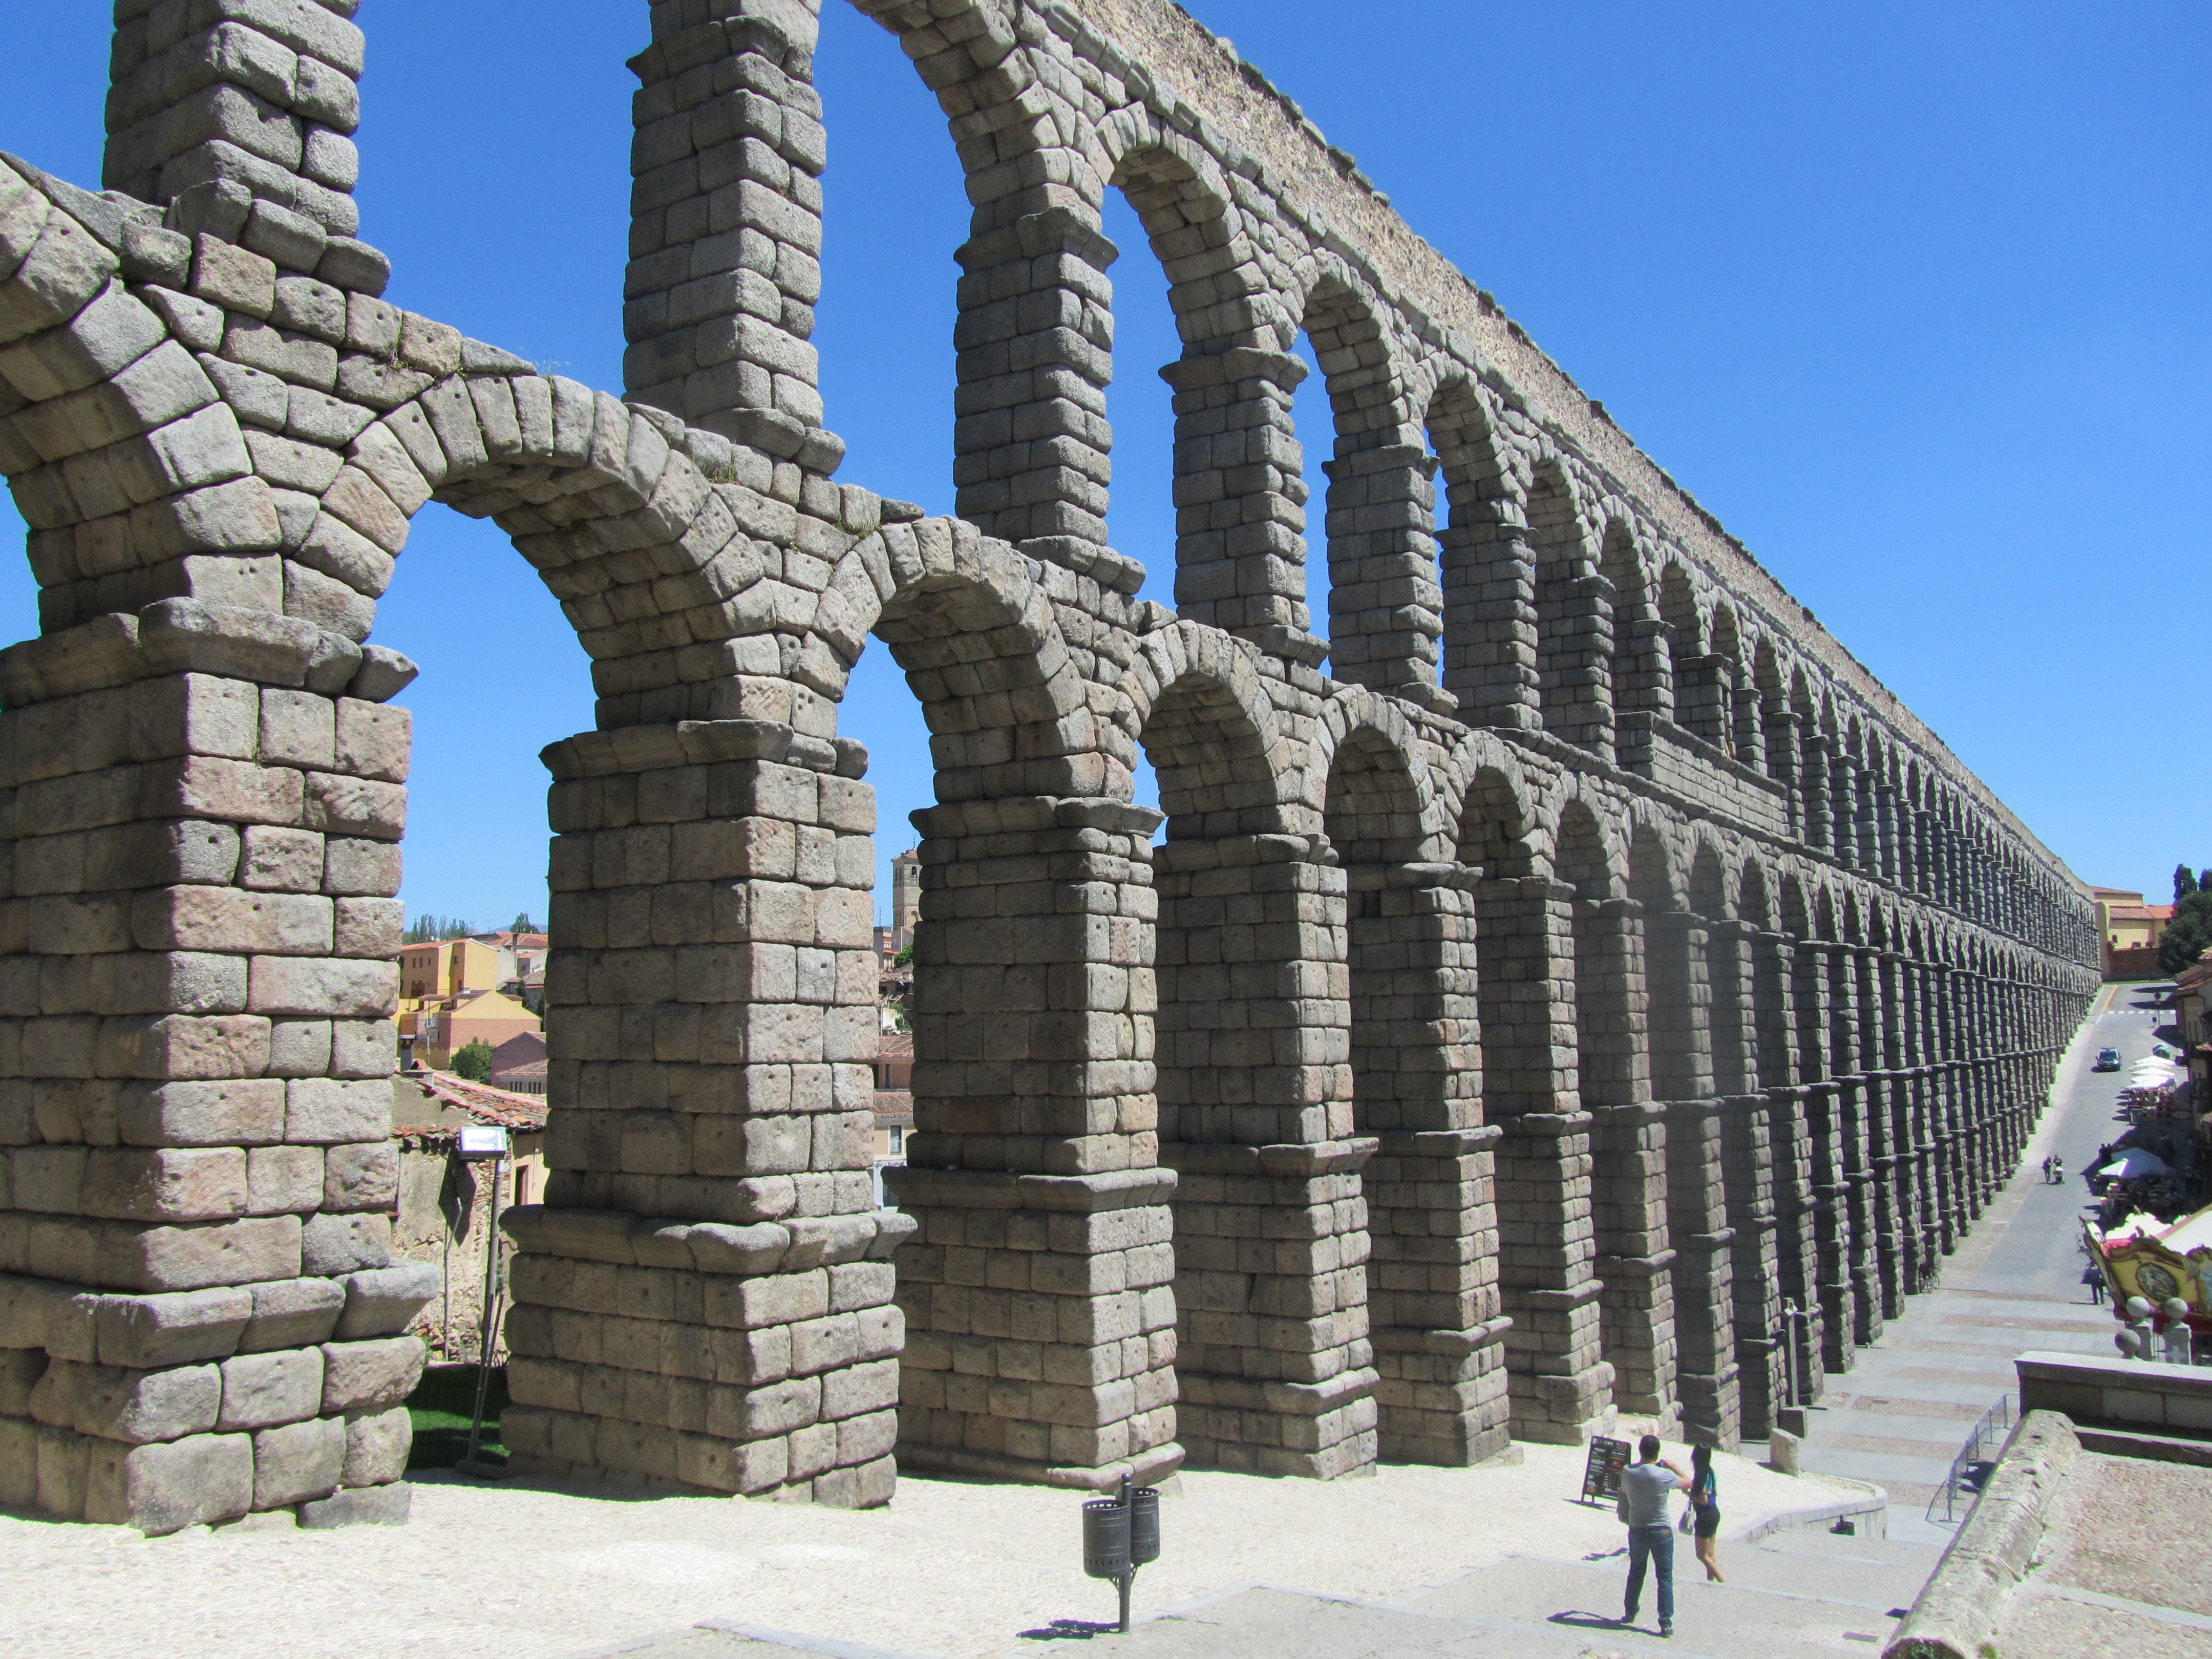
architecture, structure, monument, arch, column, landmark, spain, amphitheatre, heritage, aqueduct, historic site, ancient history, aqueduct of segovia, ancient roman architecture